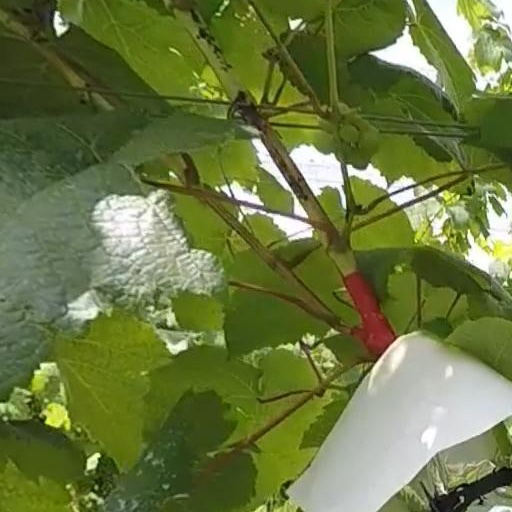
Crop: grape